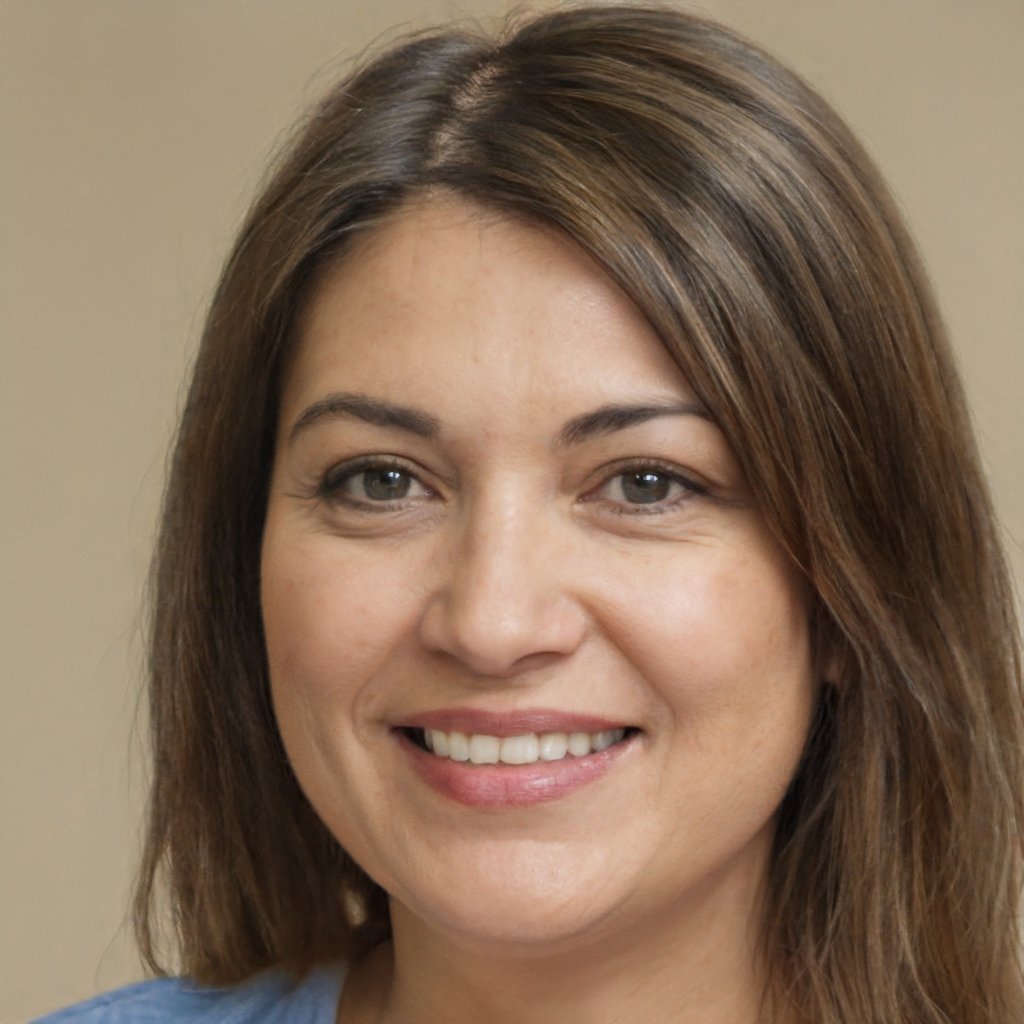
Label: Colored